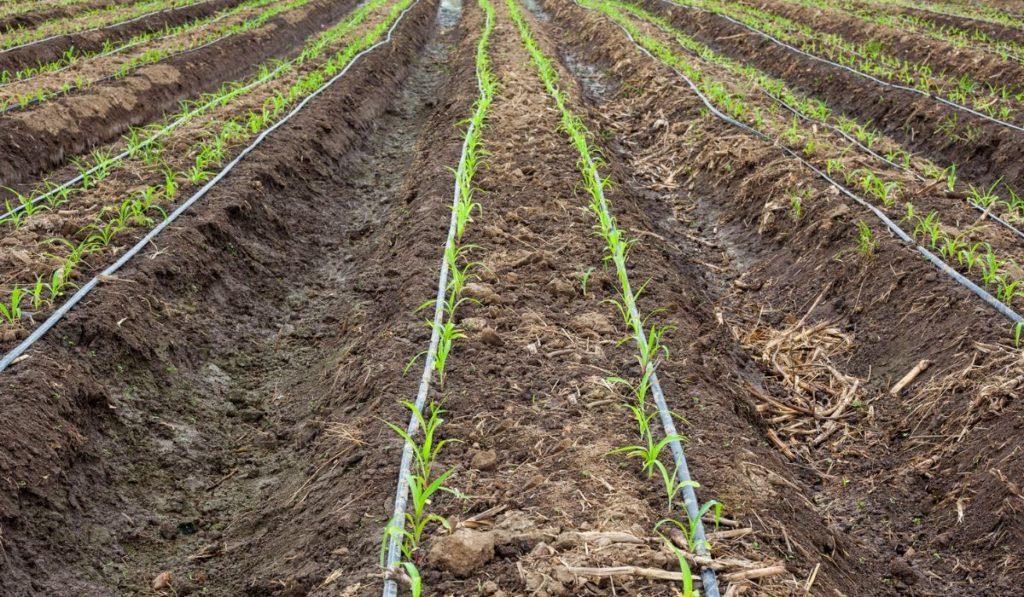
Shamba kubwa la kilimo lenye mistari mirefu ya mimea midogo ya kijani iliyo pandwa. Kila mstari wa mimea umeunganishwa na bomba jeusi la umwagiliaji wa matone ikionyesha mfumo wa kisasa wa kilimo. Udongo unaonekana kuwa wenye rutuba na mistari imeandaliwa vizuri ikionyesha utunzaji makini.